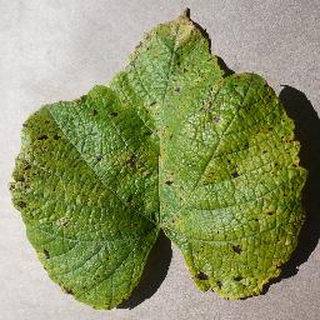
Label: grape_leaf_blight